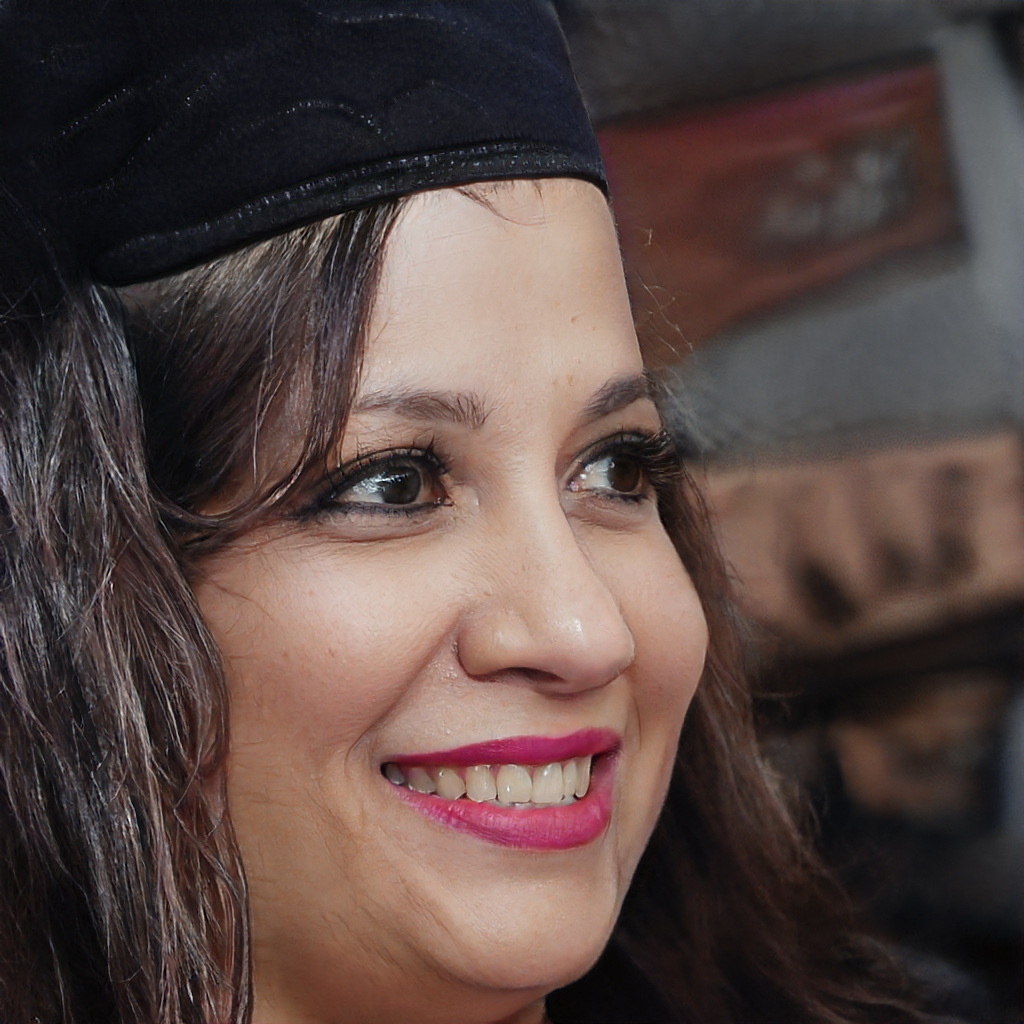
Gender: Female